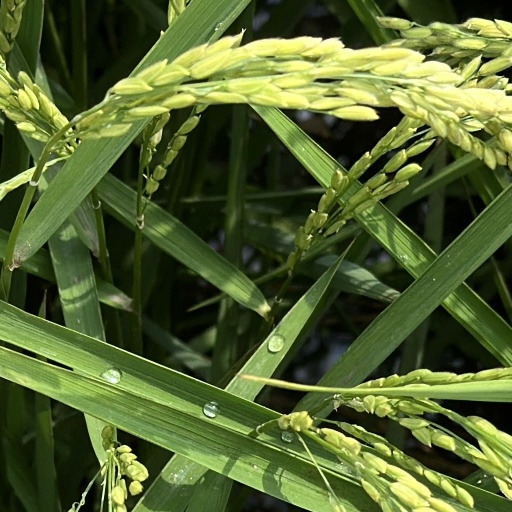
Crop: rice